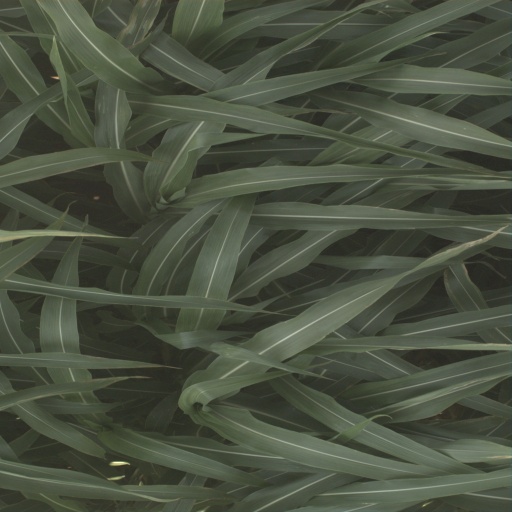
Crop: sorghum